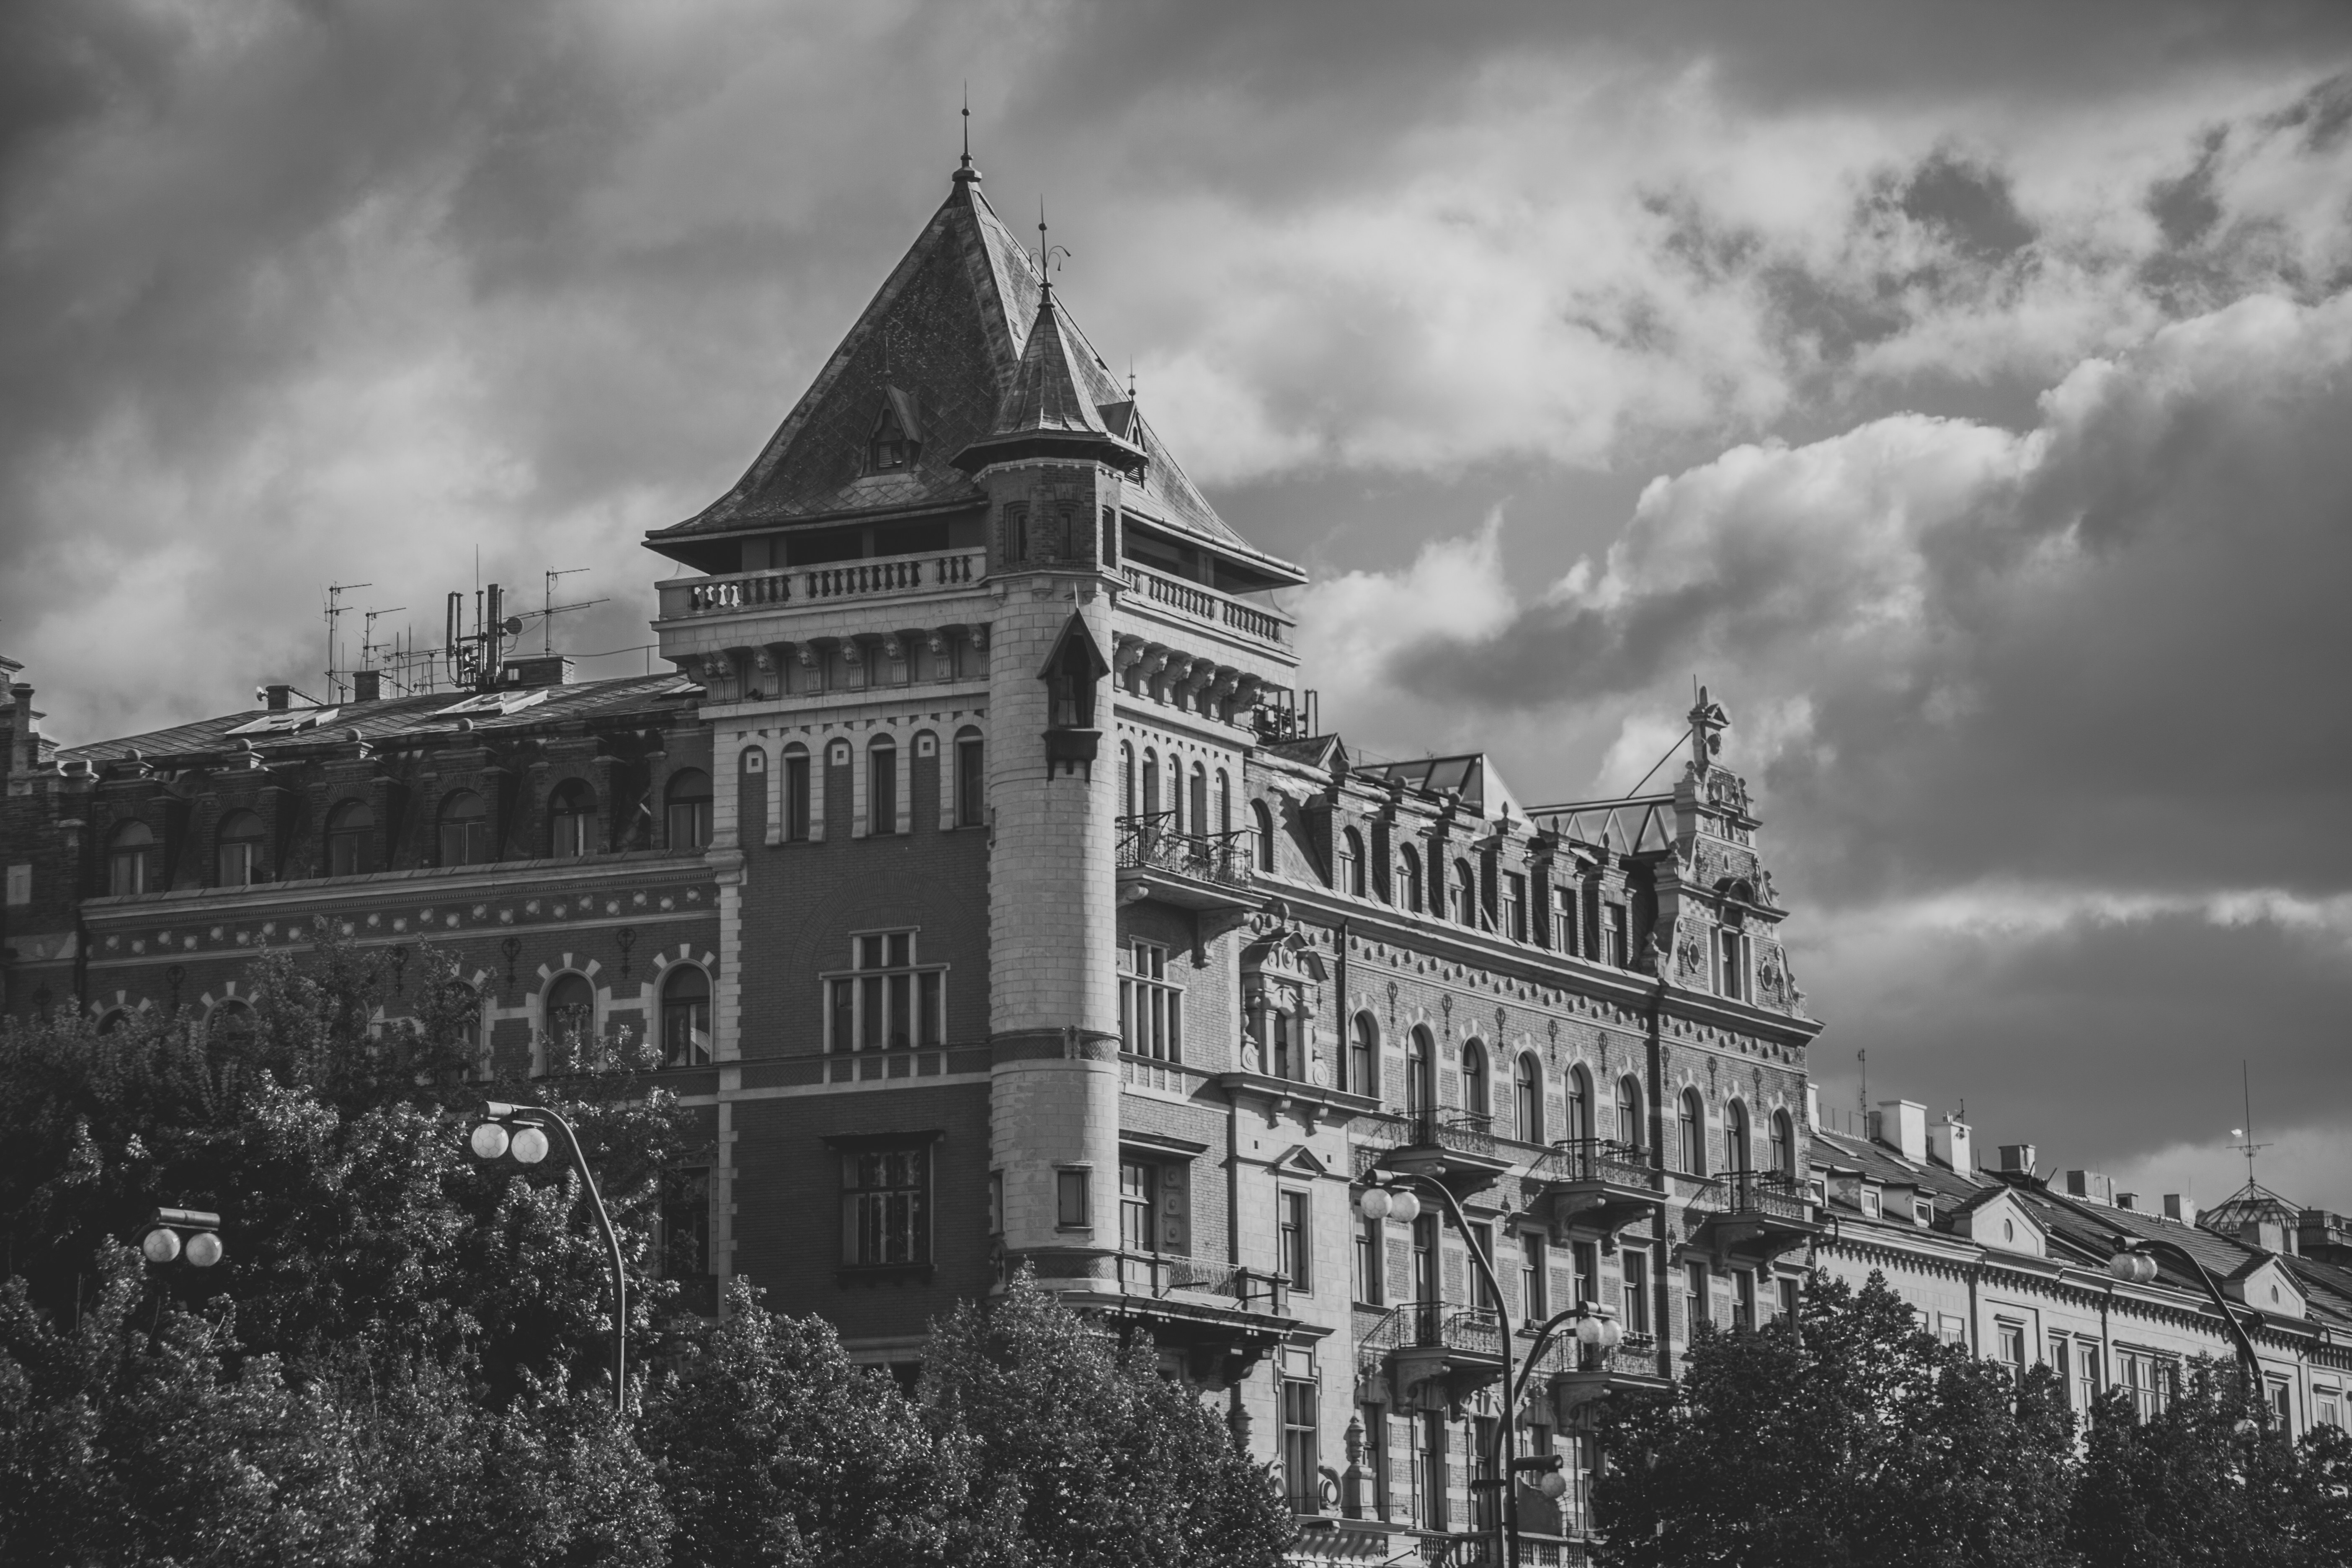
white, black, black and white, landmark, architecture, monochrome photography, sky, monochrome, cloud, building, urban area, city, town, house, photography, tree, facade, chateau, metropolis, stately home, palace, stock photography, style, street, mansion, history, meteorological phenomenon, estate